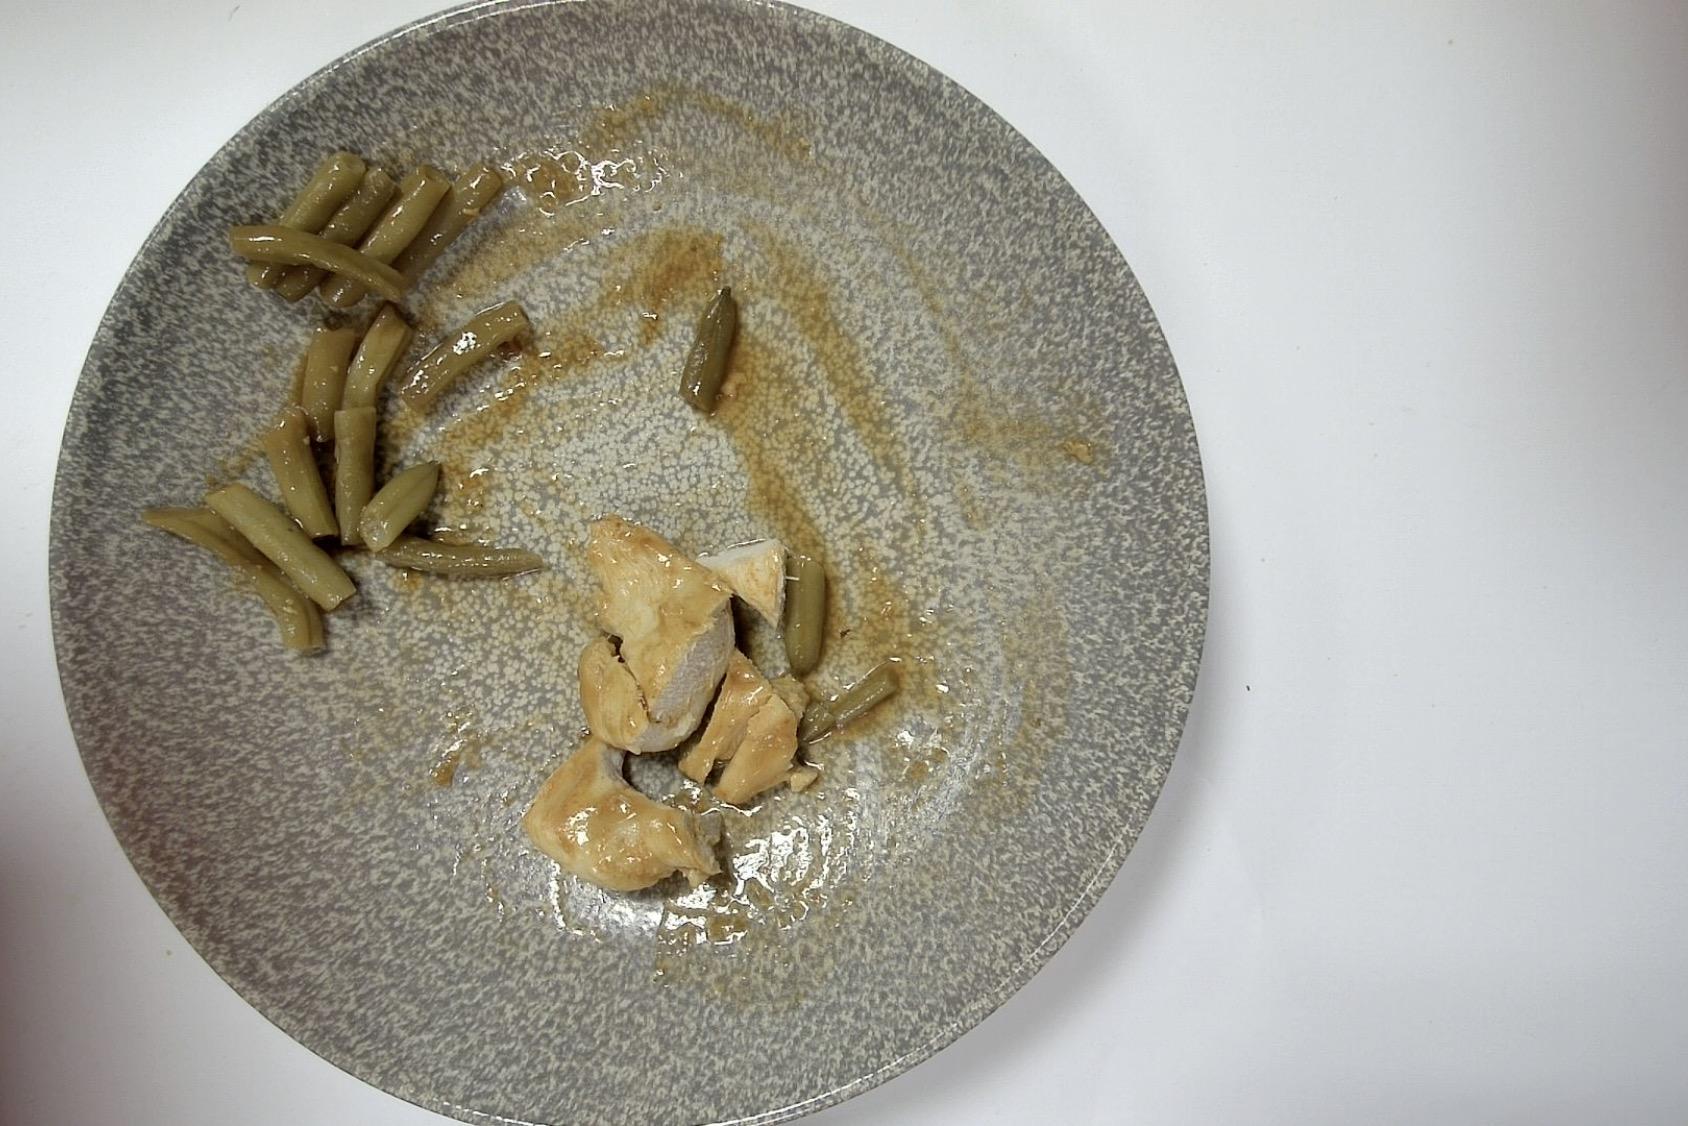
Gericht: Hähnchen mit Grüne Bohnen , Kartoffelpüree und Bratenjus
Portionsgröße: Normale Portion
Zutaten: Kartoffelpüree , Grüne Bohnen , Bratenjus, Hähnchen
Gewicht vorher: 341 g
Kalorien vorher: 326,76 kcal
Gewicht nachher: 271 g
Kalorien nachher: 259,683 kcal